USS Wasp (CV-7)

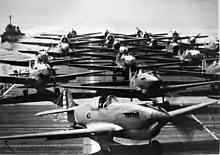
P-40Bs aboard "Wasp" in October 1940

"Wasp" then proceeded on toward Cuba in company with the destroyers and . Over the ensuing four days, the carrier's planes flew routine training flights, including dive-bombing and machine-gun practices.